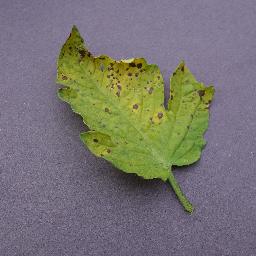
Label: Tomato___Septoria_leaf_spot